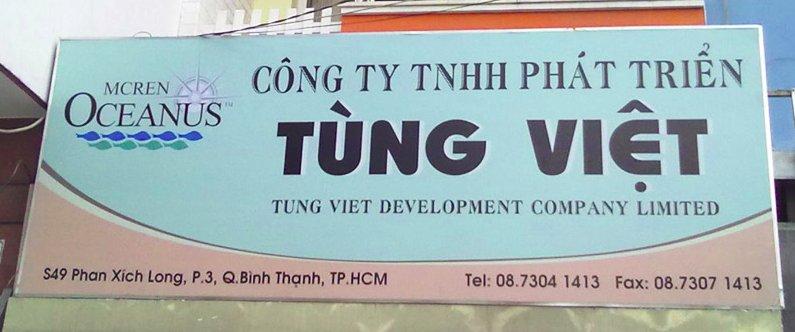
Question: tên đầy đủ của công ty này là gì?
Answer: tên đầy đủ của công ty này là công ty tnhh phát triển tùng việt